Charles Wiener

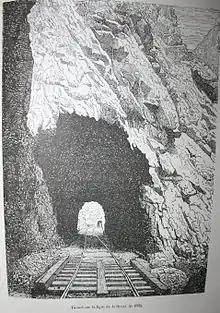
The drawing by Charles Wiener, "tunnel on the La Oroya line" in his book "Pérou et Bolivie - Récit de voyage" was used by Hergé in his album of Tintin "Le temple du Soleil"

Charles Wiener (1851–1913) was an Austrian-French scientist-explorer. Born in Vienna, he is perhaps best known as the explorer who traveled extensively in Peru, climbed the Illimani and came close to re-discovering Machu Picchu.